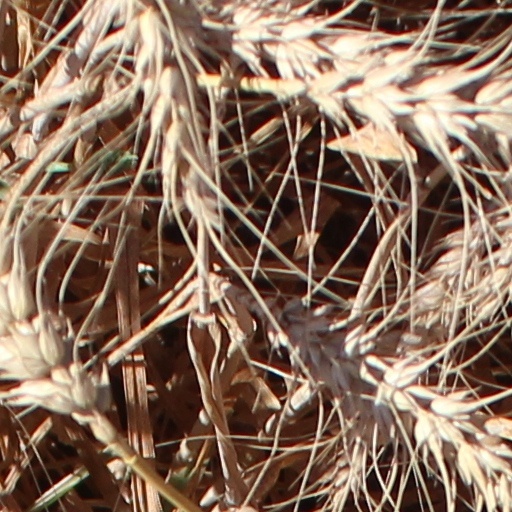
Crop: wheat